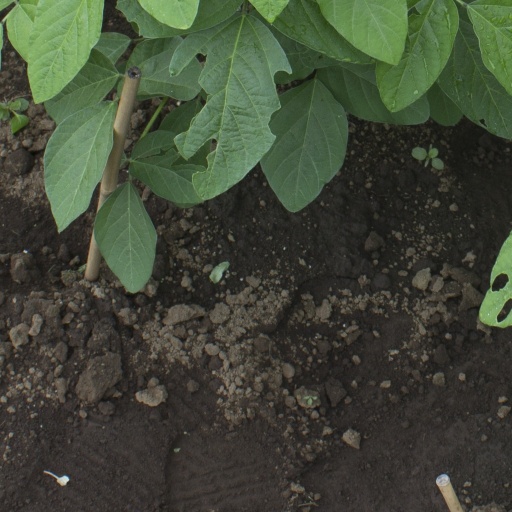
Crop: soybean